SECOR

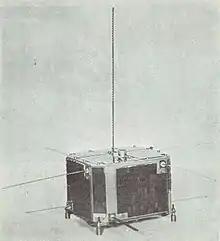
SECOR-1 satellite

These later satellites were made in the shape of a rectangular prism, measuring . They were almost fully covered in solar cells, and the antennas were made of flexible steel tape. They were much more compact, and thus worked better as secondary payloads. They were designed to avoid removing covers and panels during satellite pre-launch checks. Their antennas were perforated, to diminish antenna shadow over the solar panels.